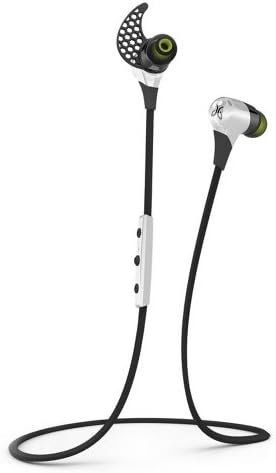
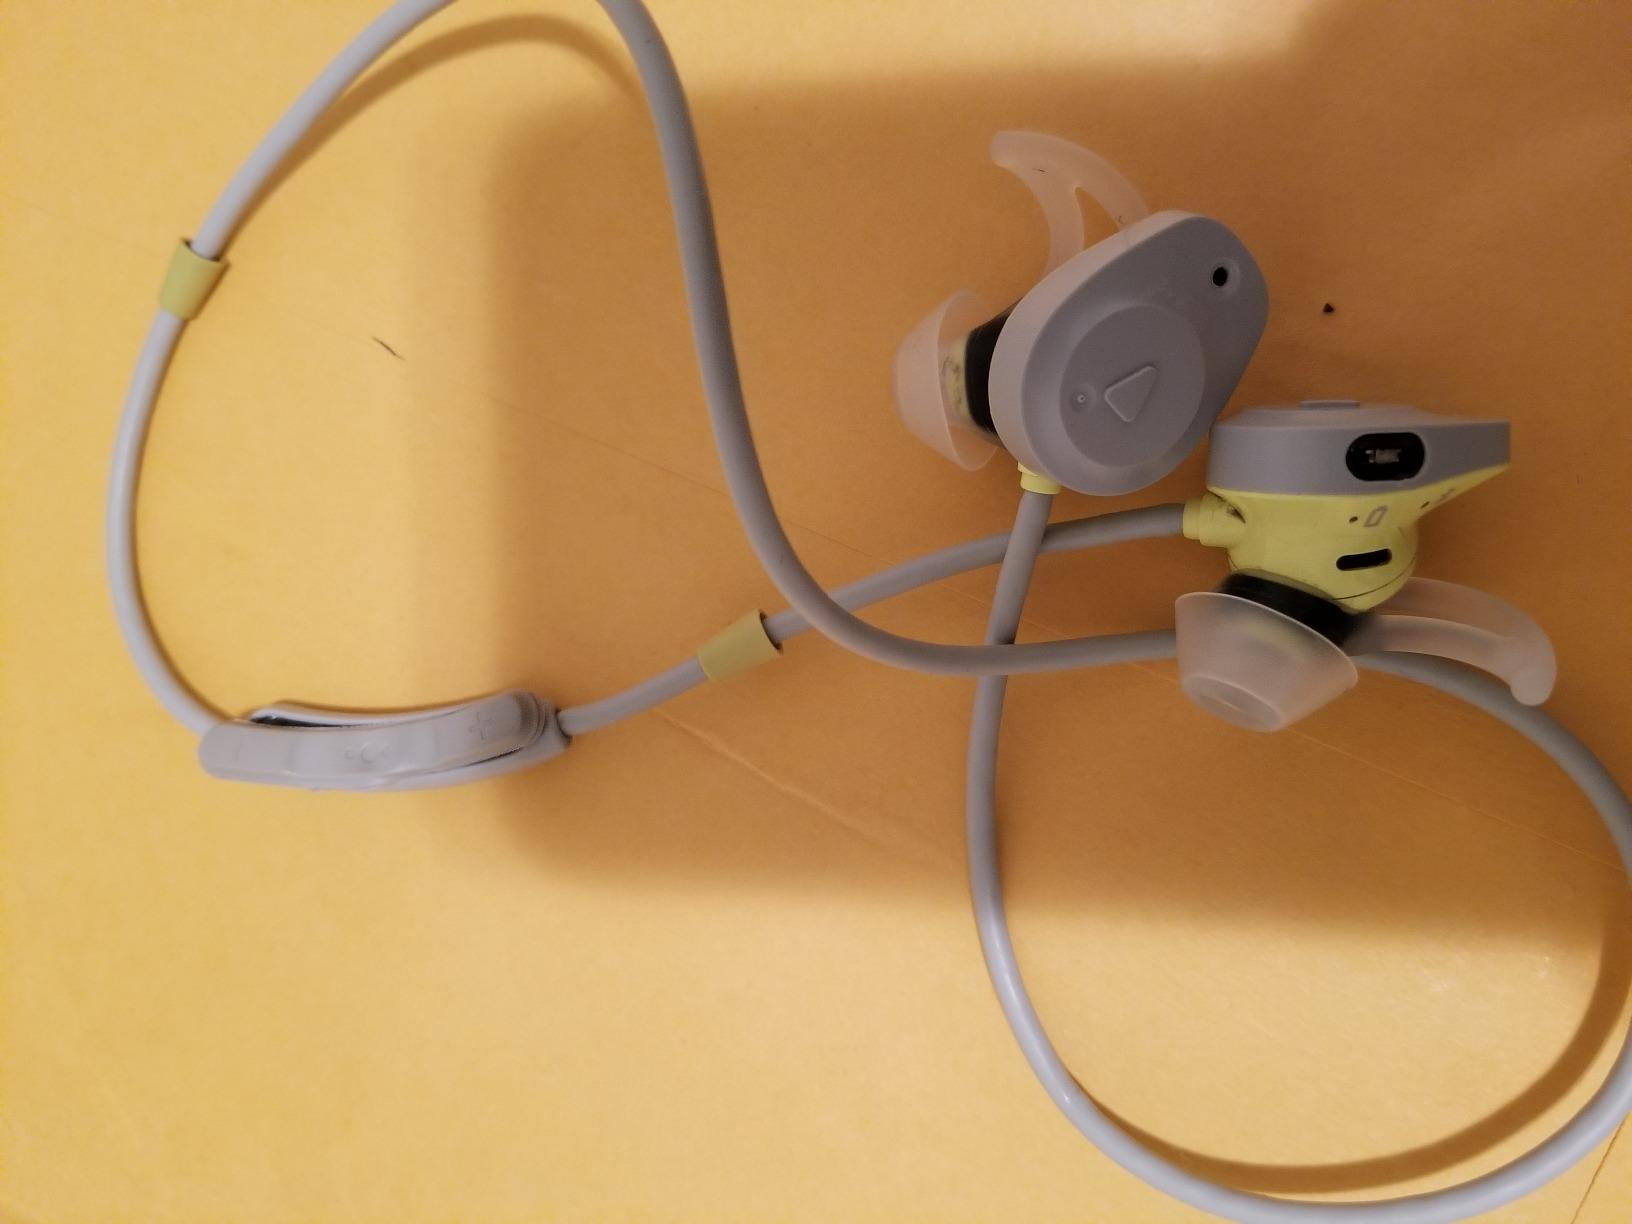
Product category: headphones
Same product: no